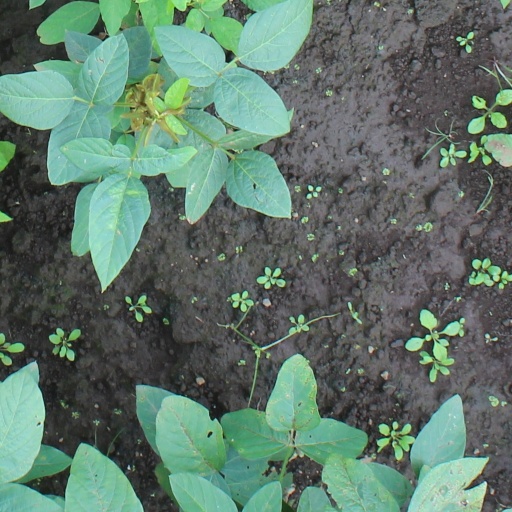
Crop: soybean